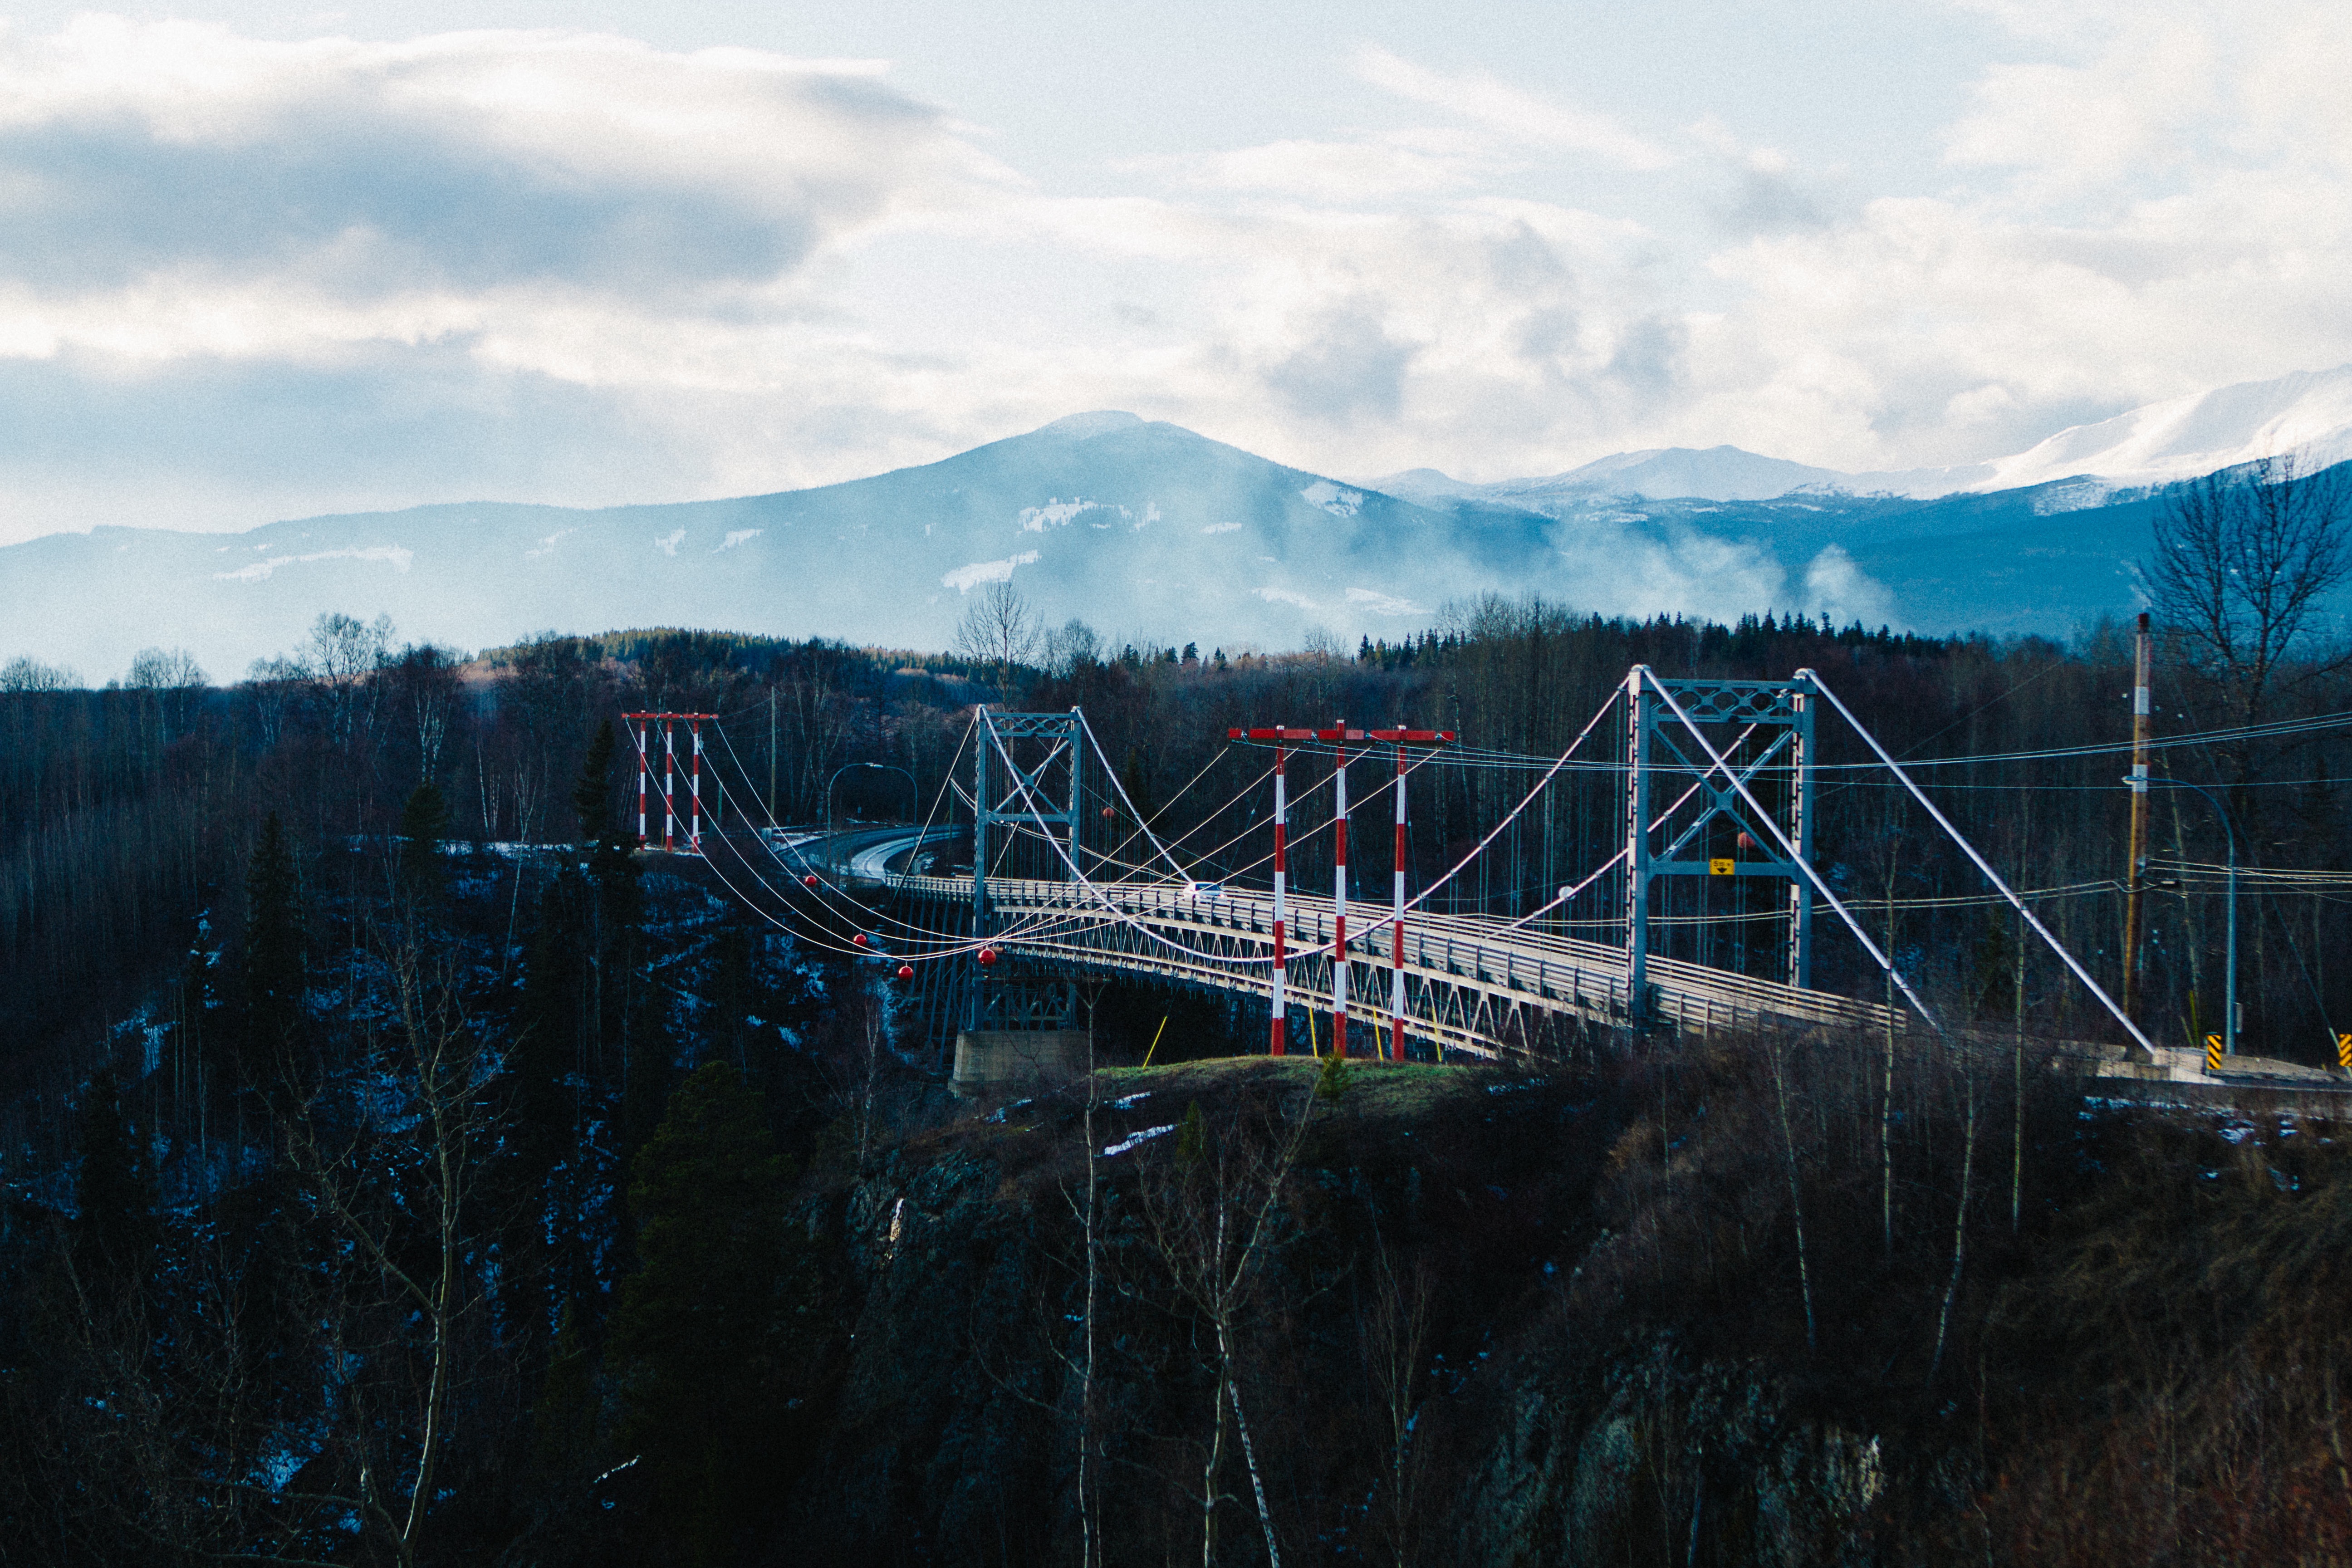
mountain, snow, winter, cloud, sky, bridge, mountain range, reflection, mountainous landforms, nonbuilding structure